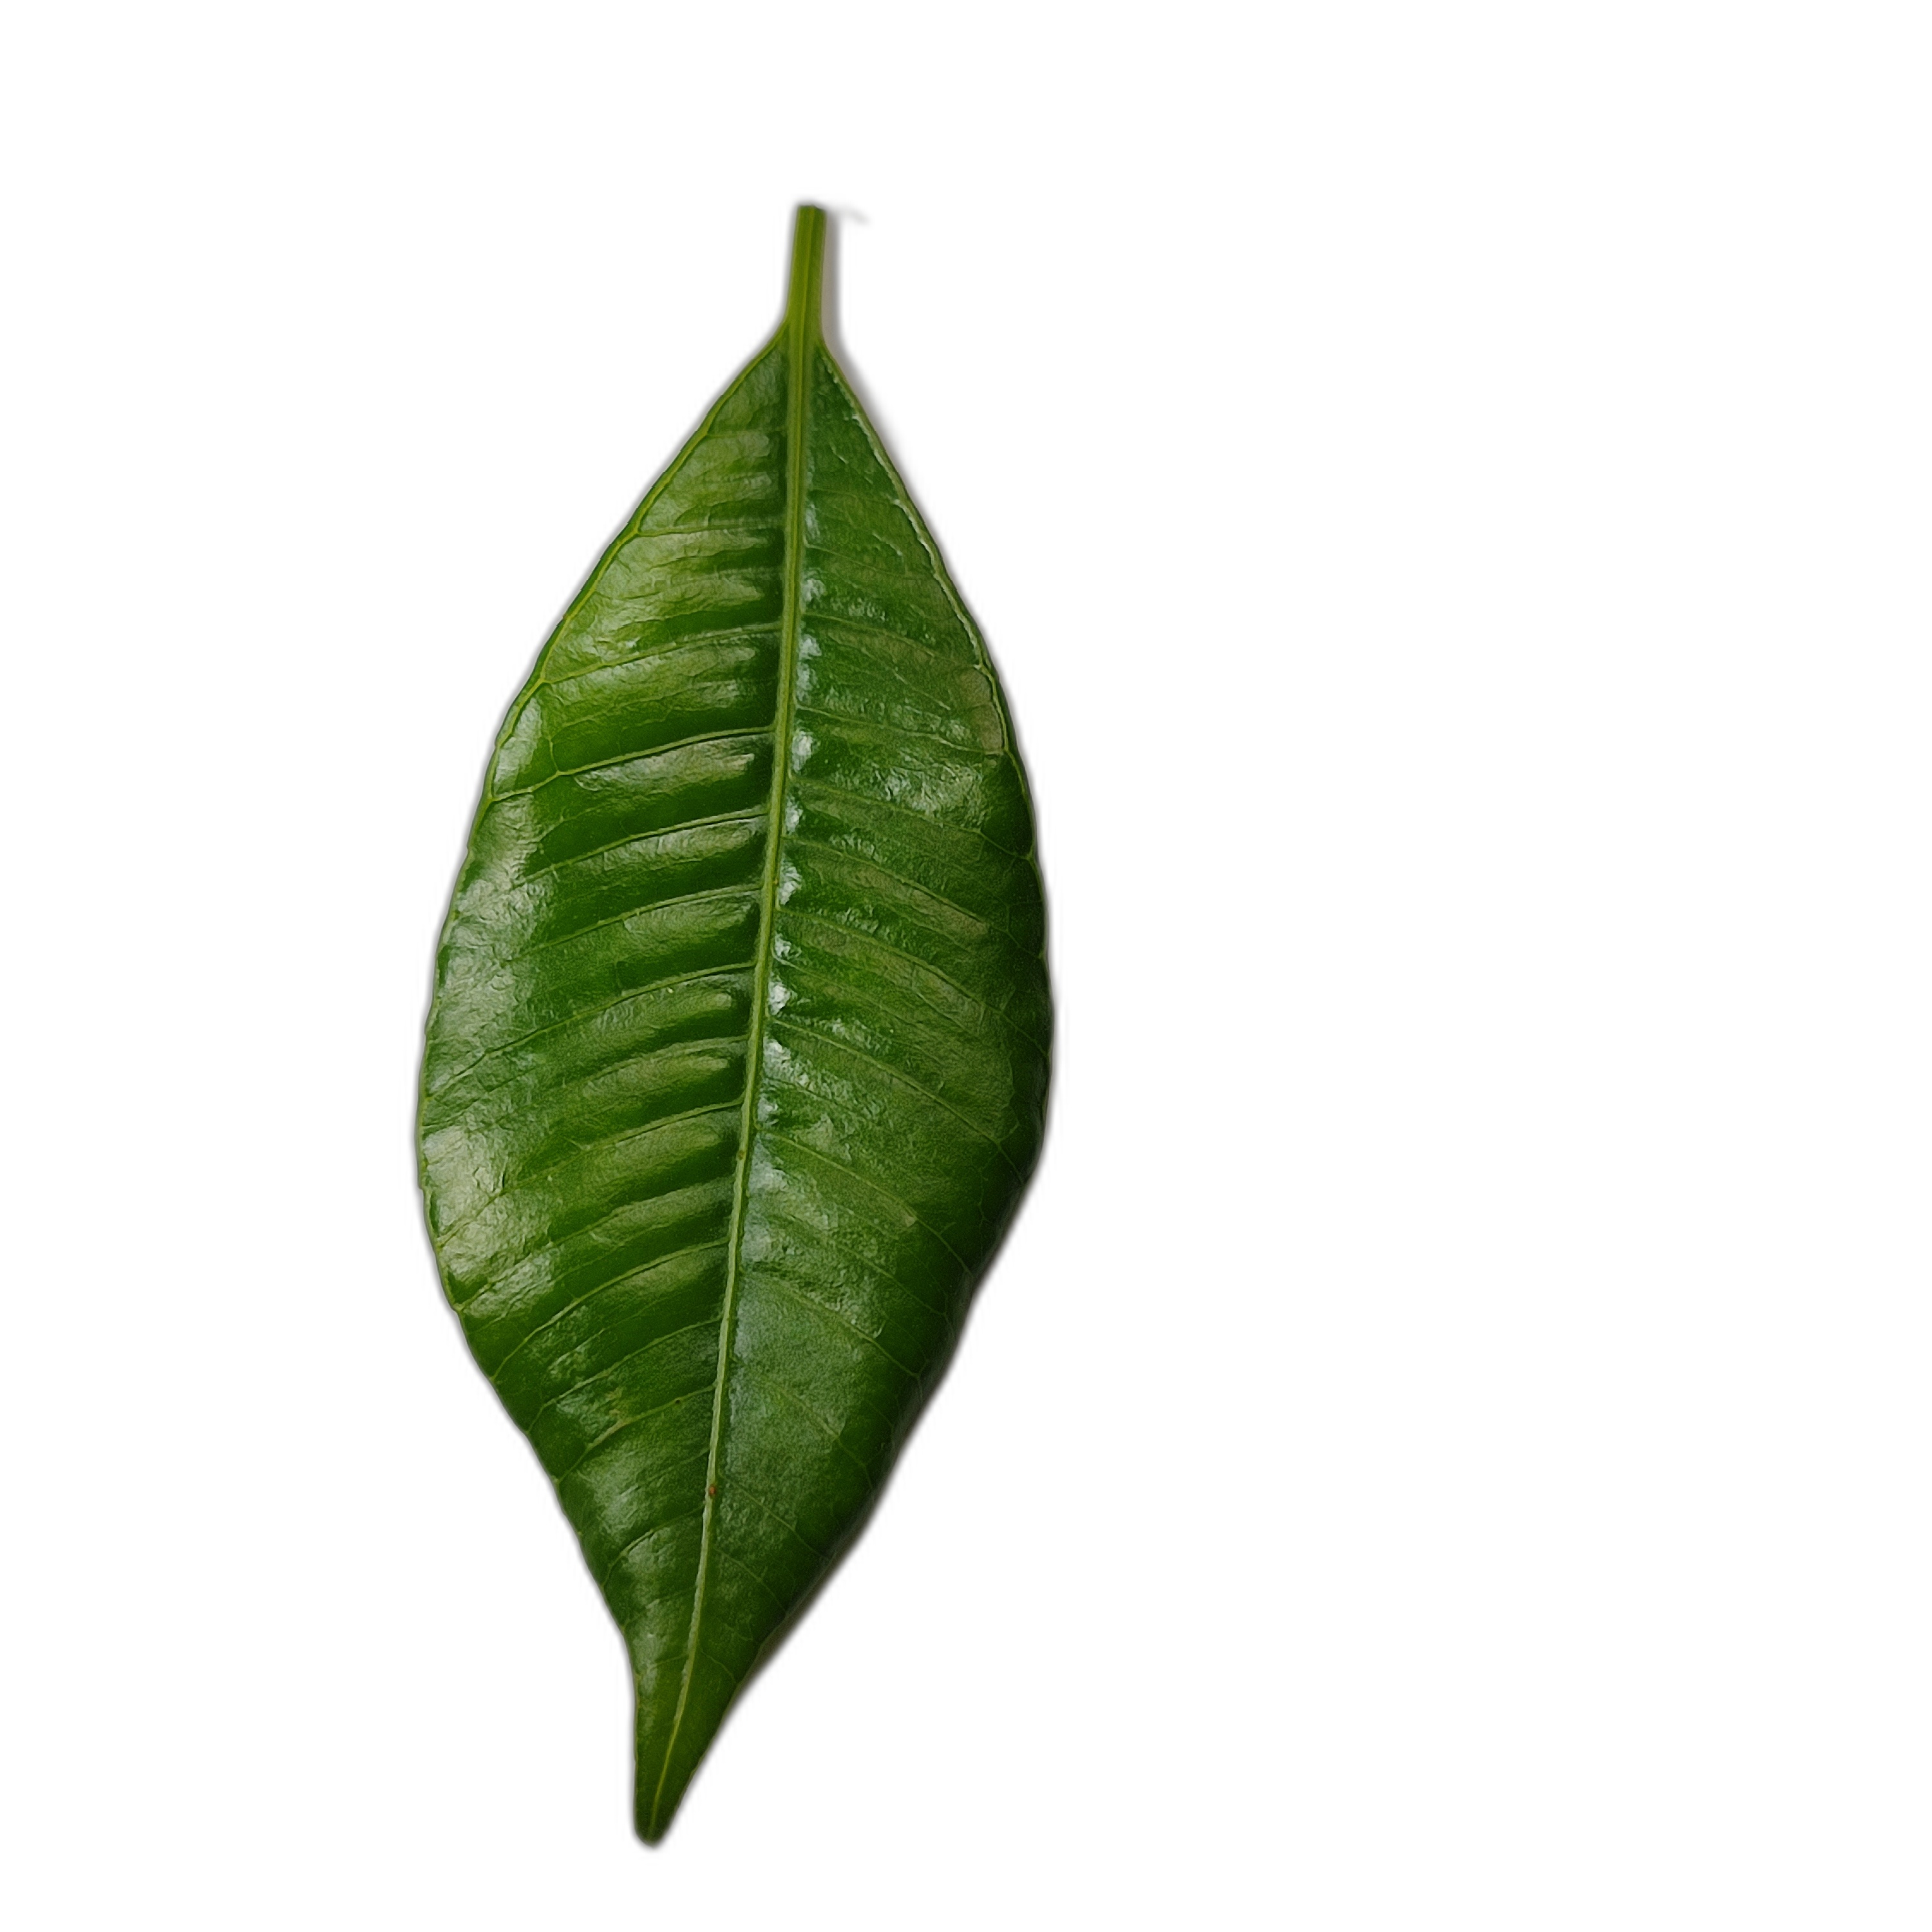
Label: healthy